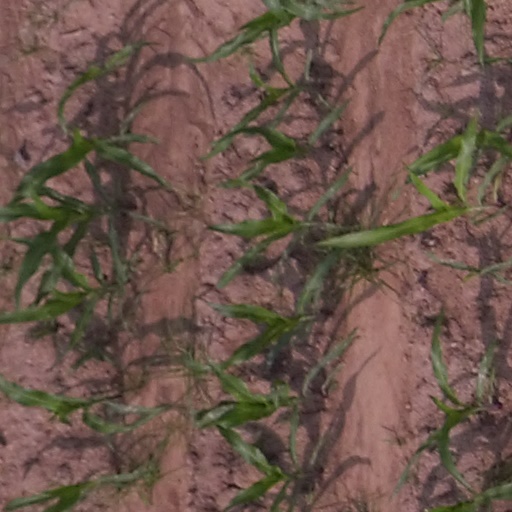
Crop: maize; corn